Roll cage

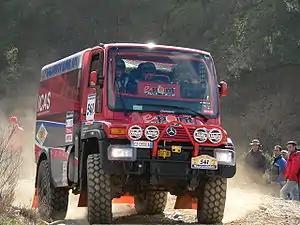
Unimog with integrated roll cage at the 2006 Dakar Rally

There are many different roll cage designs depending on the application. Hence, various racing organizations have differing specifications and regulations, although most of these organizations harmonize their rules with those of the FIA.